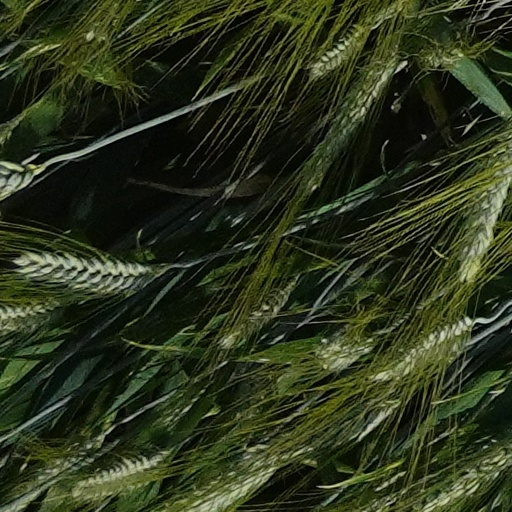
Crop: wheat